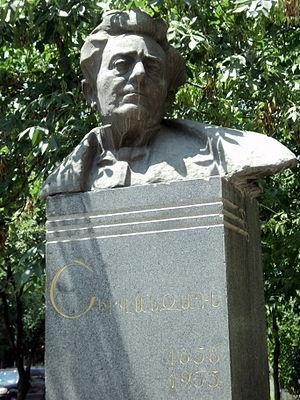
La liste de statues d'Erevan regroupe l'ensemble des statues de la ville d'Erevan en Arménie. Cette liste se veut aussi exhaustive que possible.